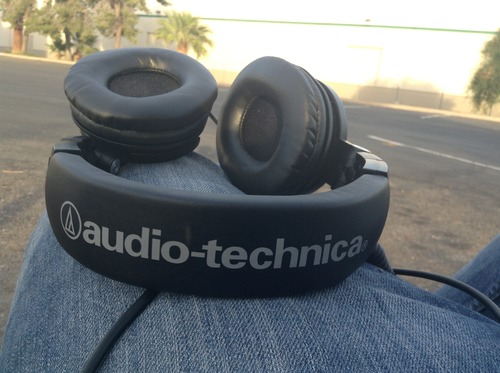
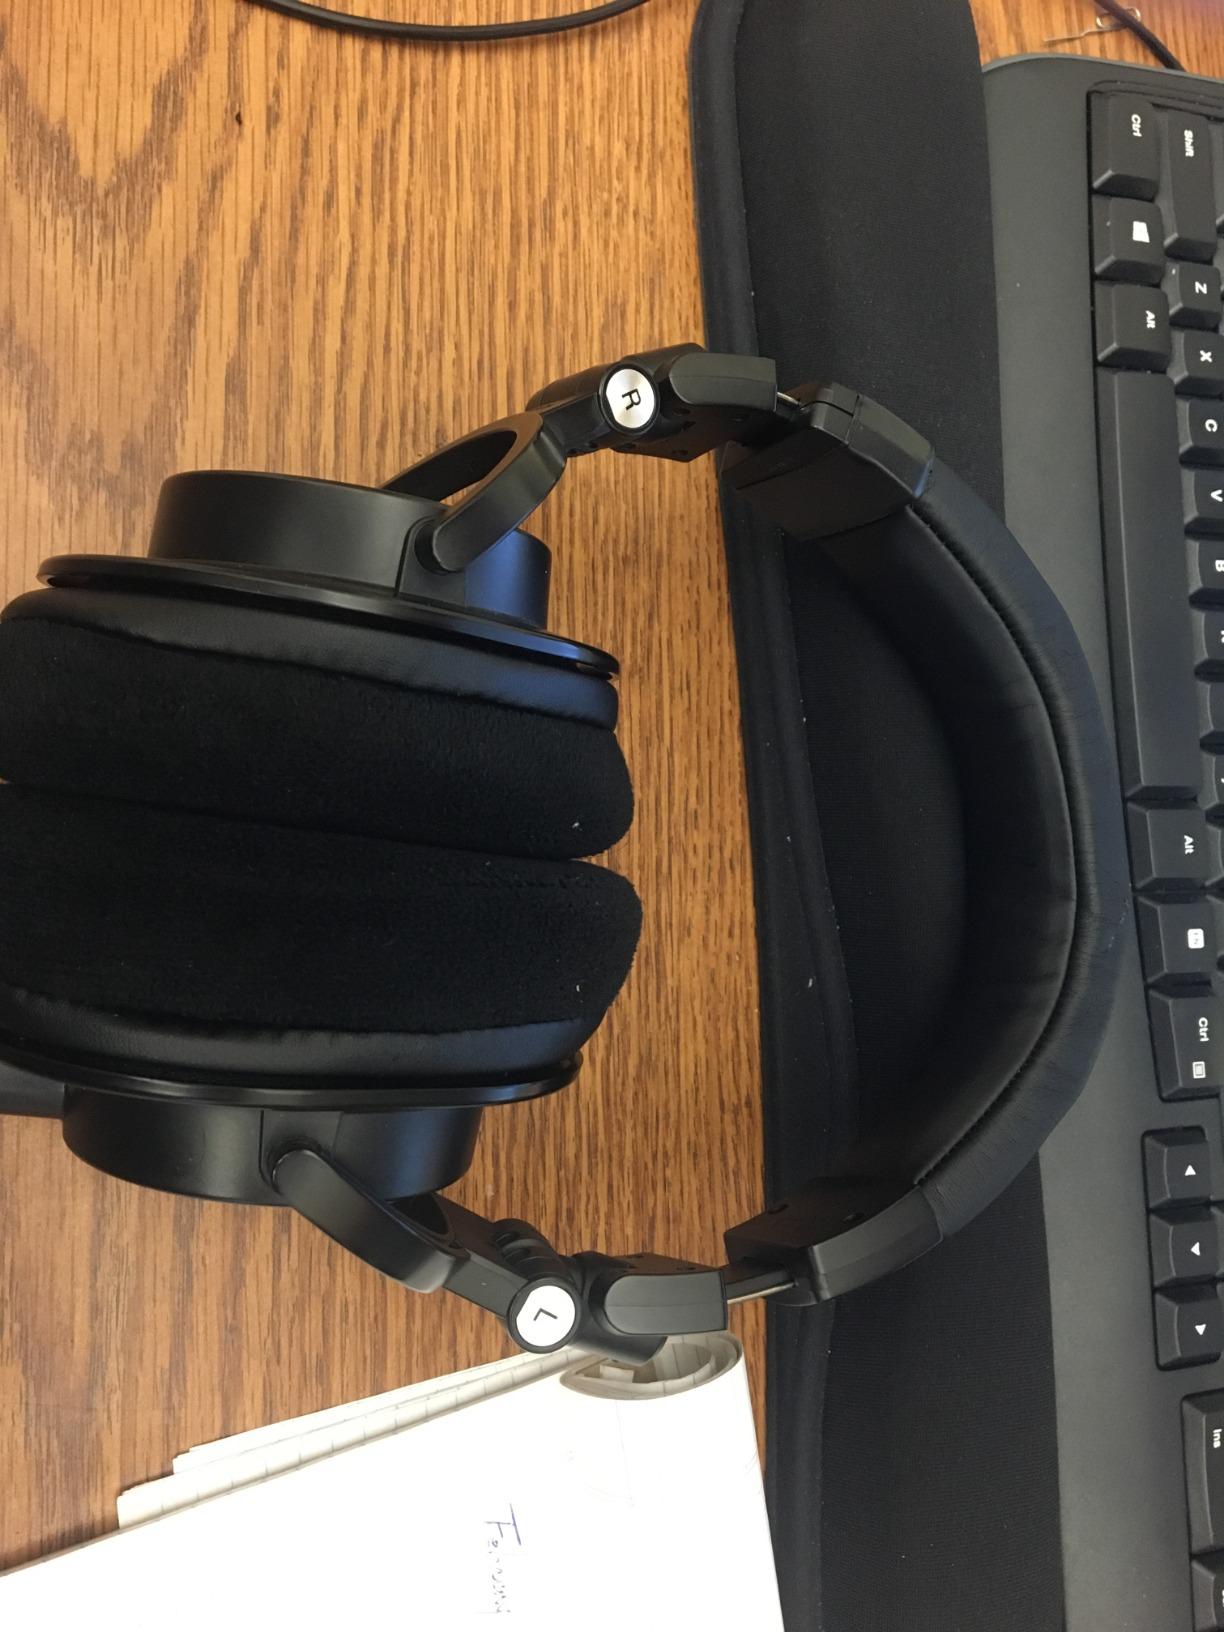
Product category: headphones
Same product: no